Dej Prison

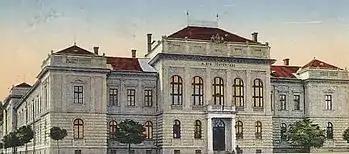
The Someș County courthouse during the interwar period, now the Dej palace of justice

Located in the northern part of the town, the prison was part of the Dej Courthouse, completed in 1894. It had 66 cells for common criminals. During the early communist regime, the prison housed common criminals. There were seventeen escapes in 1948–1950. The maximum number of inmates was 500 in 1954; political prisoners began to appear around that time, until 1963. Both men and women, some were merely in transit, while others served time for high treason or espionage on behalf of Western powers. In the 1950s, against a backdrop of bureaucratic chaos, the prisoners suffered from lack of beds, blankets, medical attention, hygiene, and food, although the situation was slightly improved in the early 1960s.